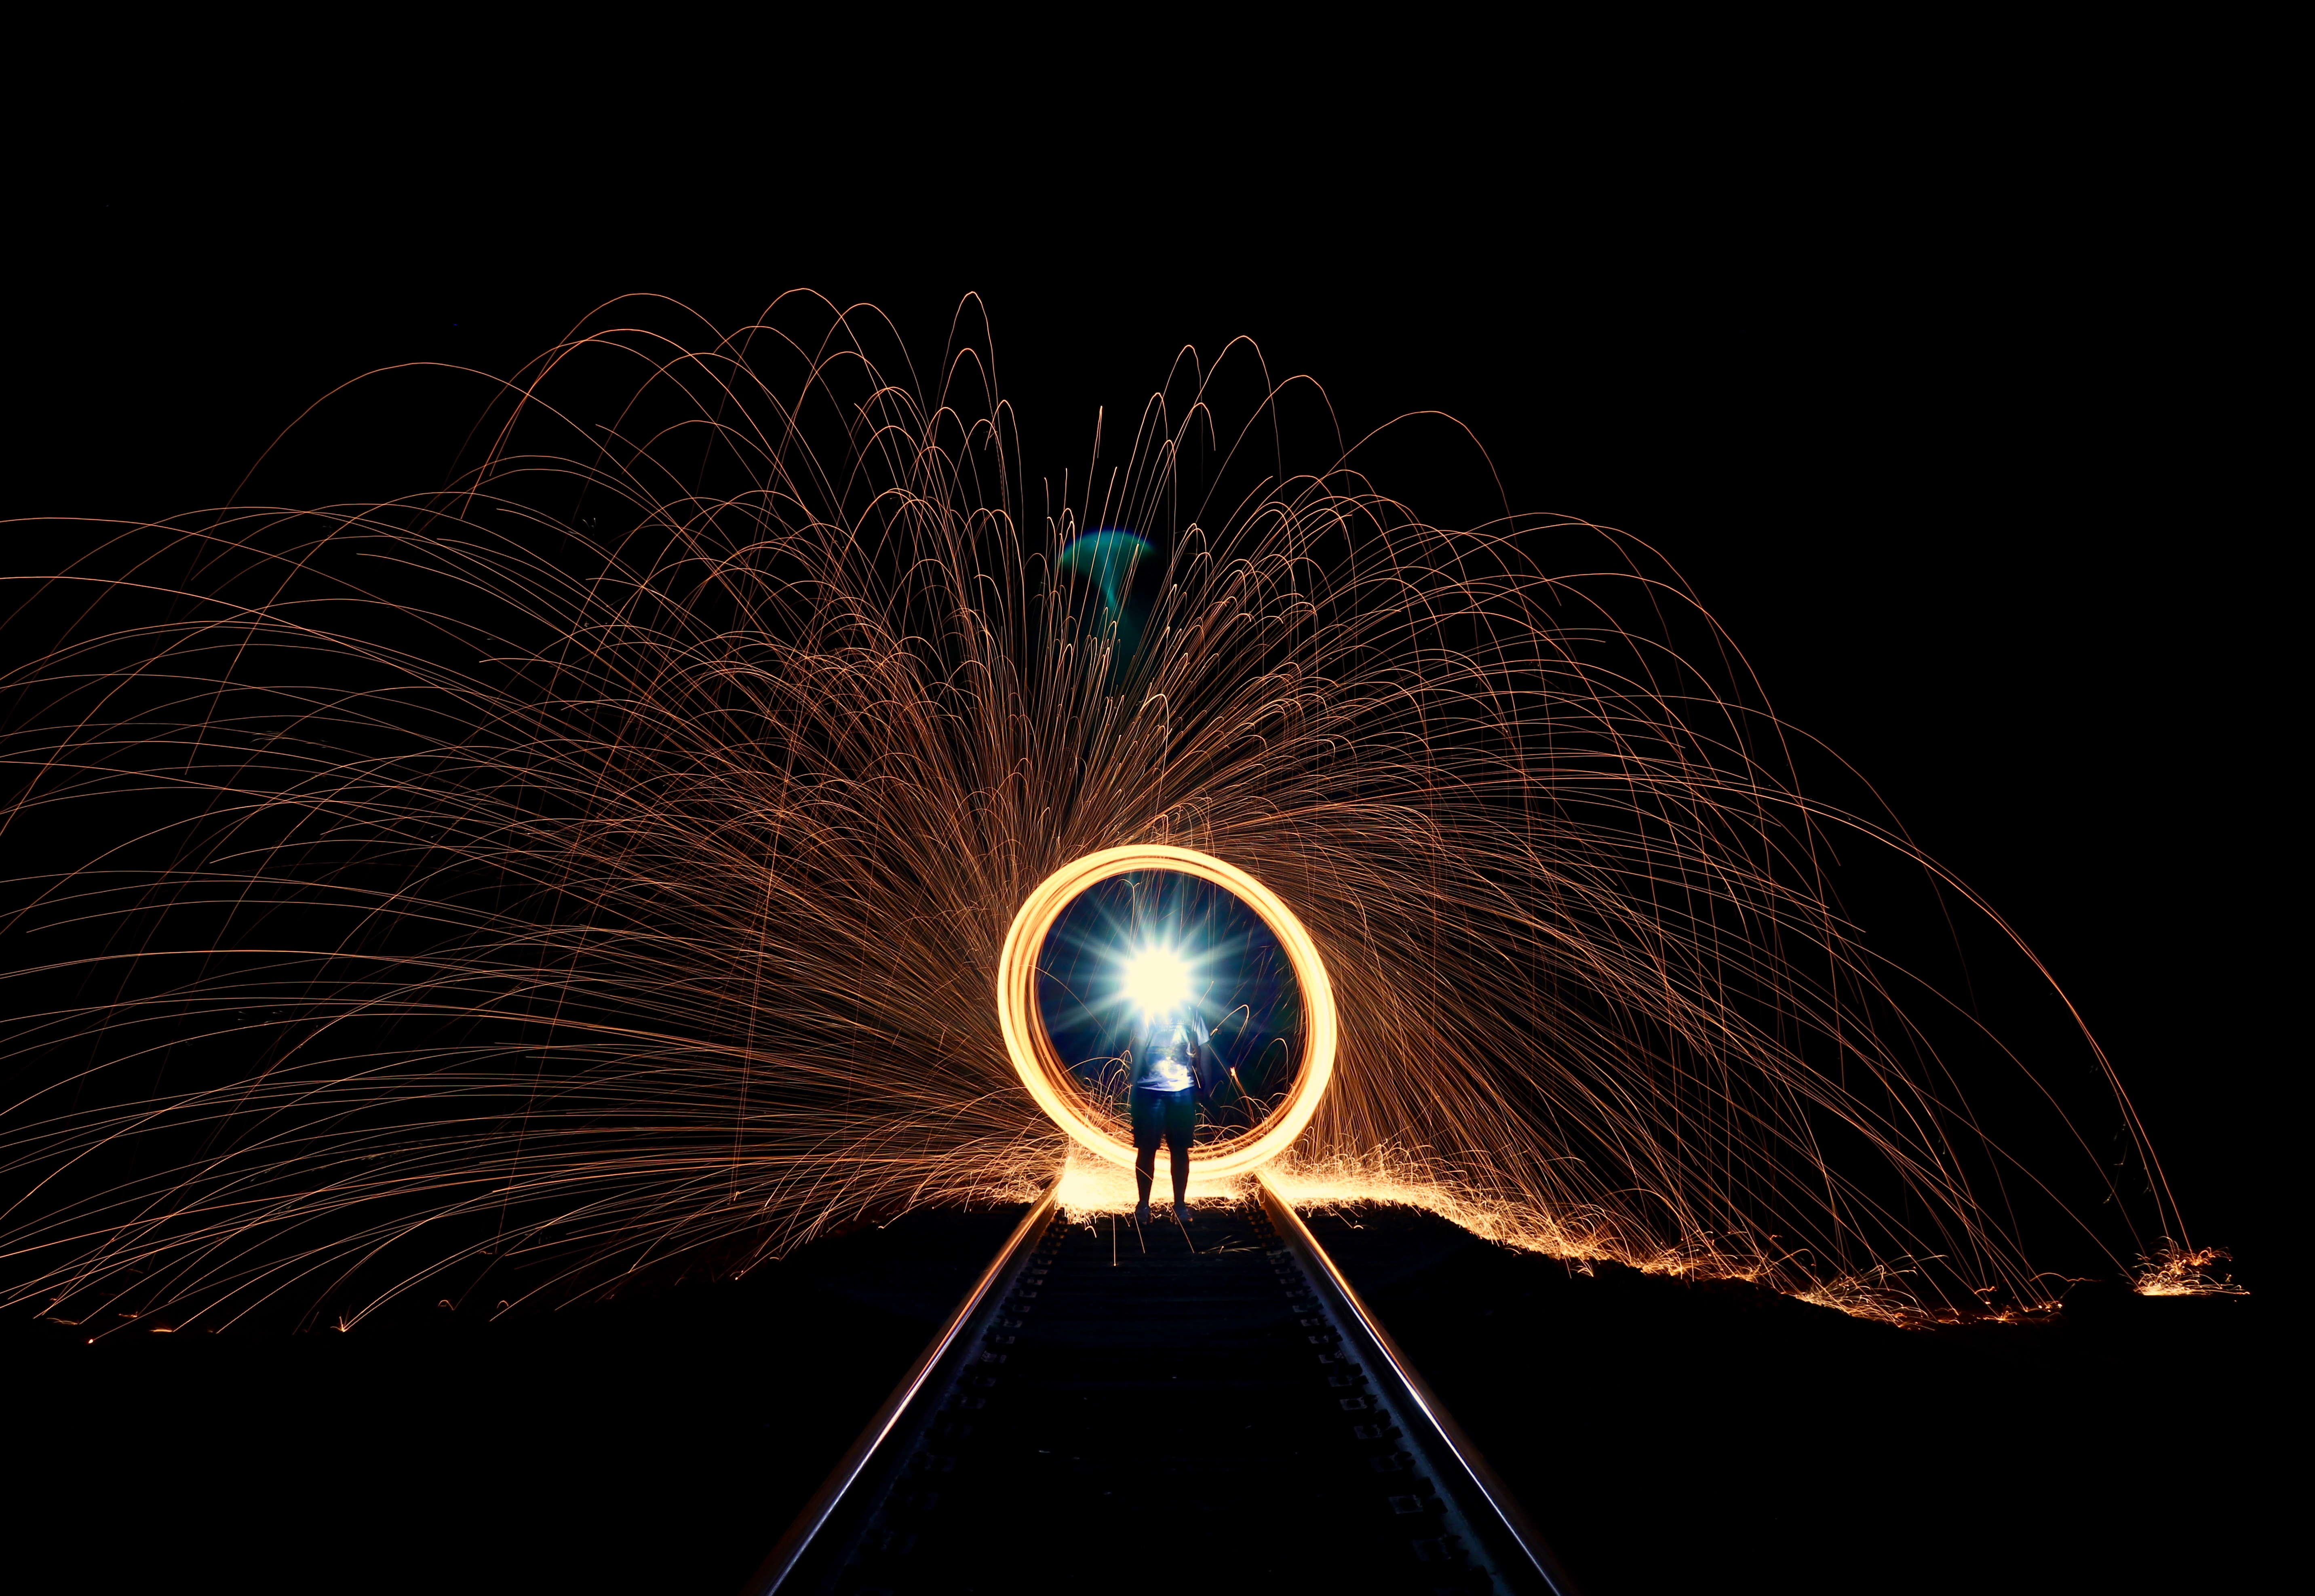
light, night, train track, sparkler, darkness, long exposure, circle, fireworks, fractal art